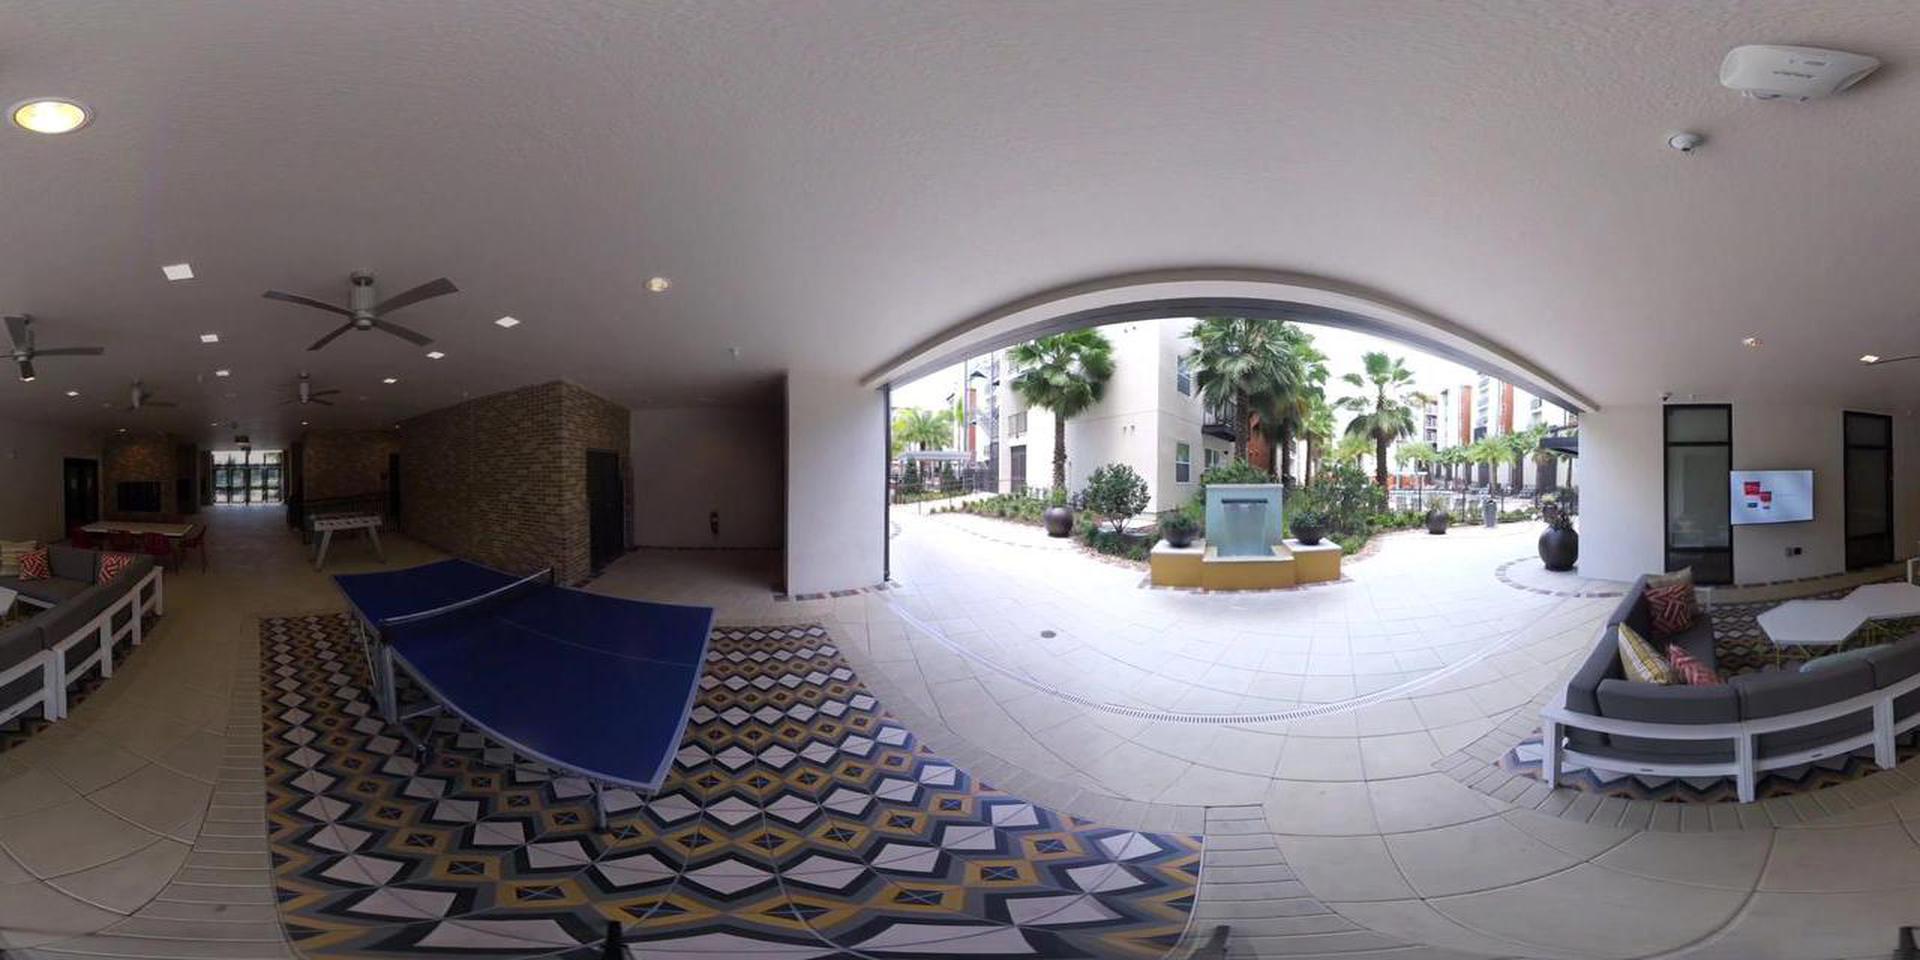
Referred object: the blue ping-pong table

Referred object: the blue ping-pong table

Referred object: the sofa opposite the ping-pong table